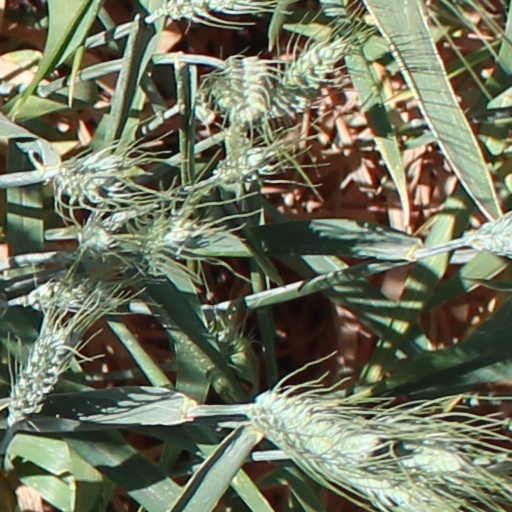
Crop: wheat